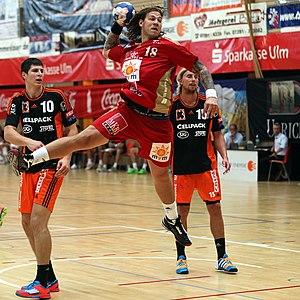
Andreas Nilsson, né le 12 avril 1990 à Trelleborg, est un joueur de handball suédois évoluant au poste de pivot.